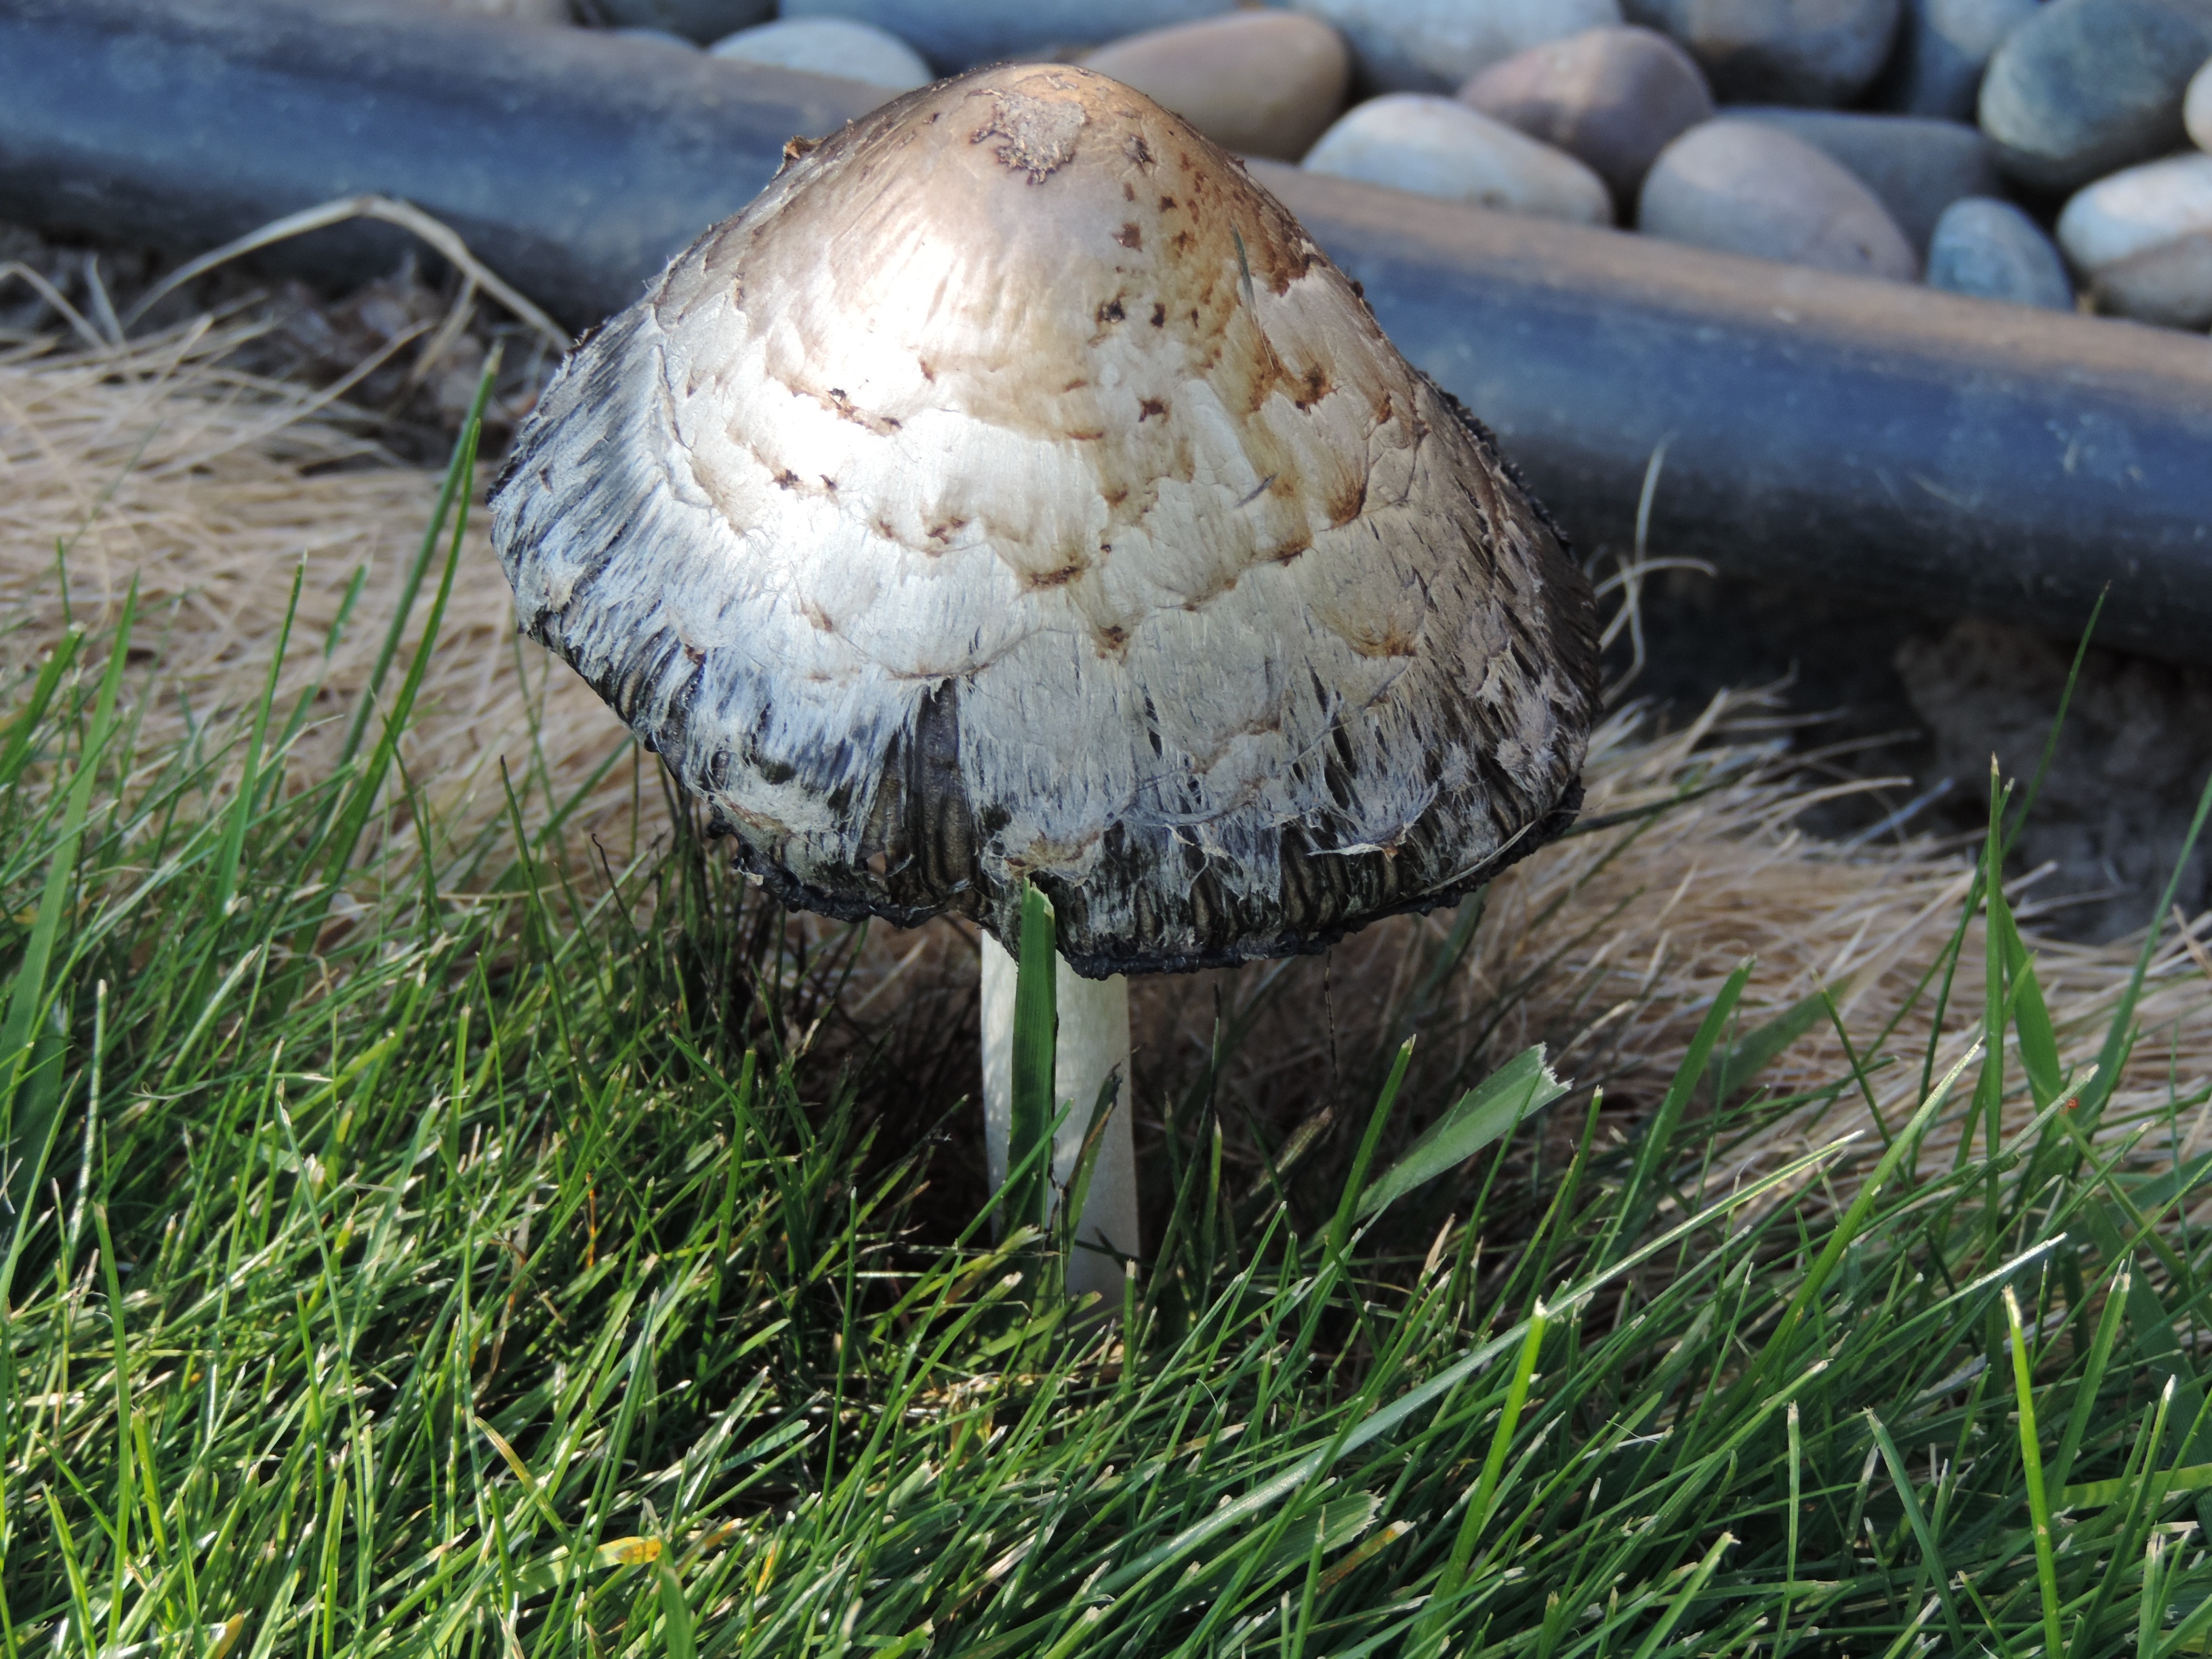
nature, forest, grass, wildlife, soil, mushroom, toadstool, fauna, fungus, fungi, woodland, bolete, agaricus, matsutake, inedible, edible mushroom, medicinal mushroom, agaricaceae, penny bun